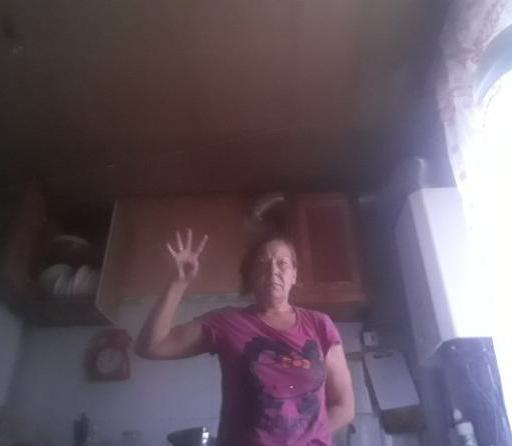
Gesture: four